Sky position (RA, Dec in degrees): 350.726, -0.6228
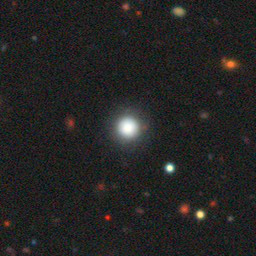
Galaxy morphology: Round Smooth Galaxies